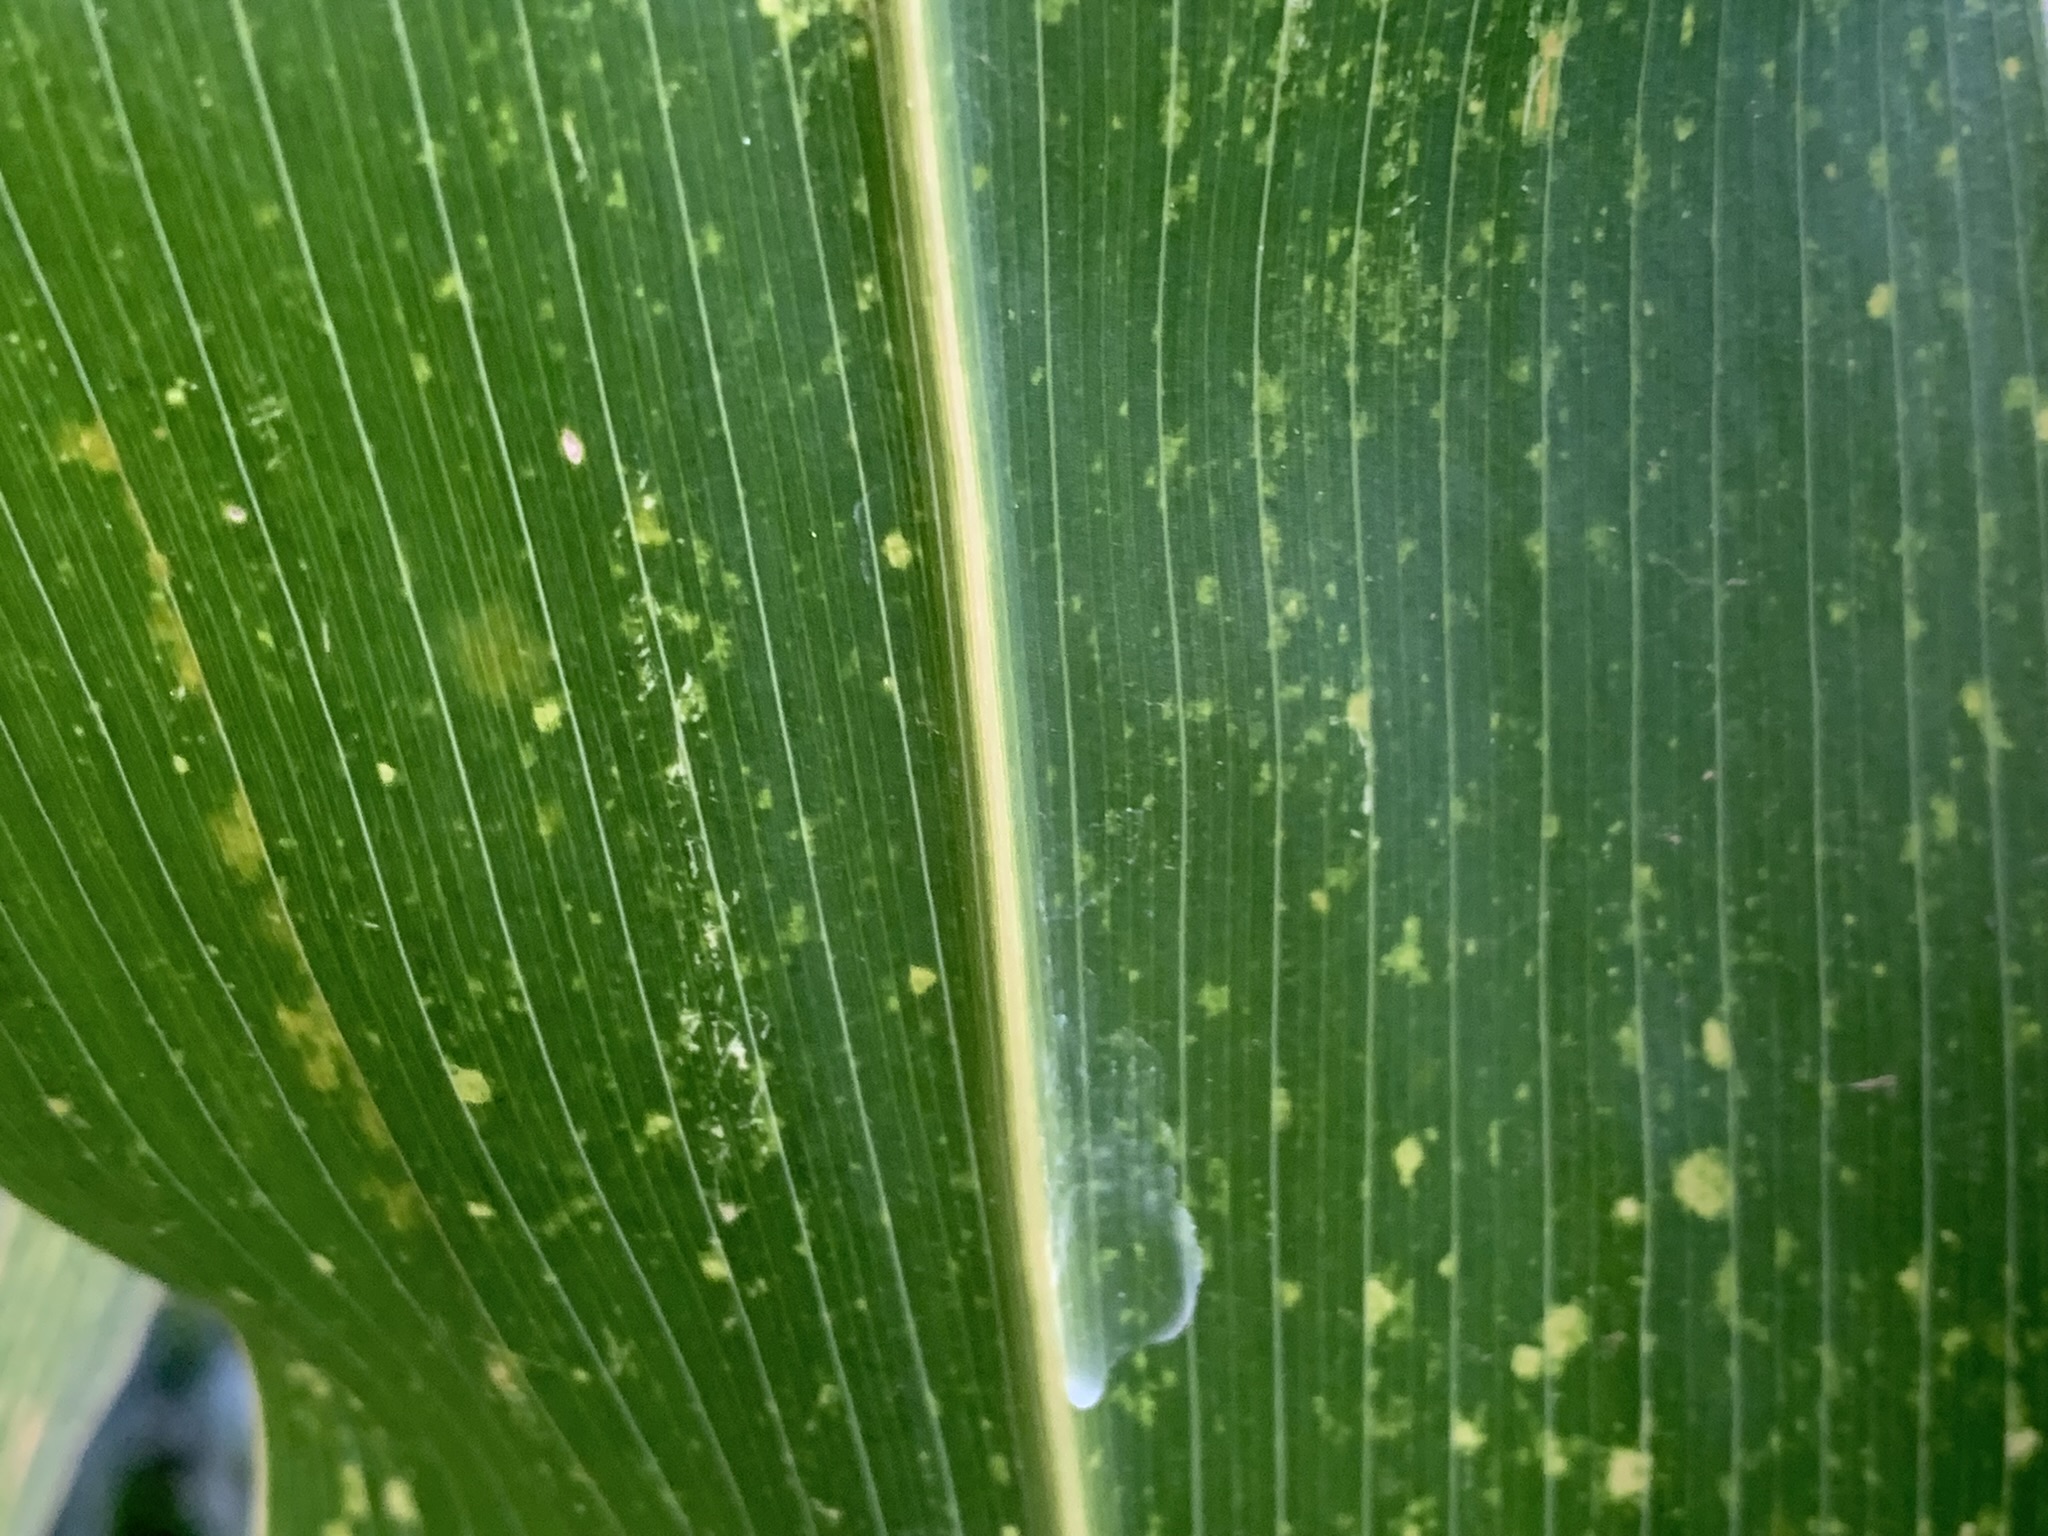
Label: MLN